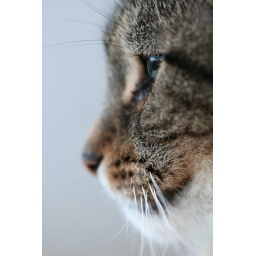
My Tabby cat Barney, sitting on my bedroom window gazing out at the garden and the world of opportunity below